Answer in natural language. Considering the relative positions, where is dark brown wooden coffee table (highlighted by a red box) with respect to blue velvet threeseater sofa (highlighted by a green box)? Choose between the following options: right or left
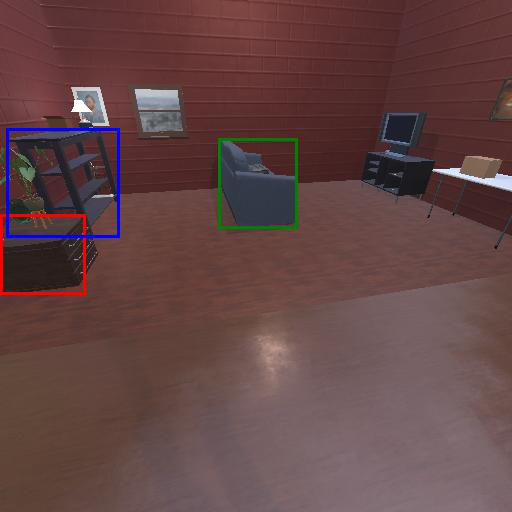
<answer>left</answer>